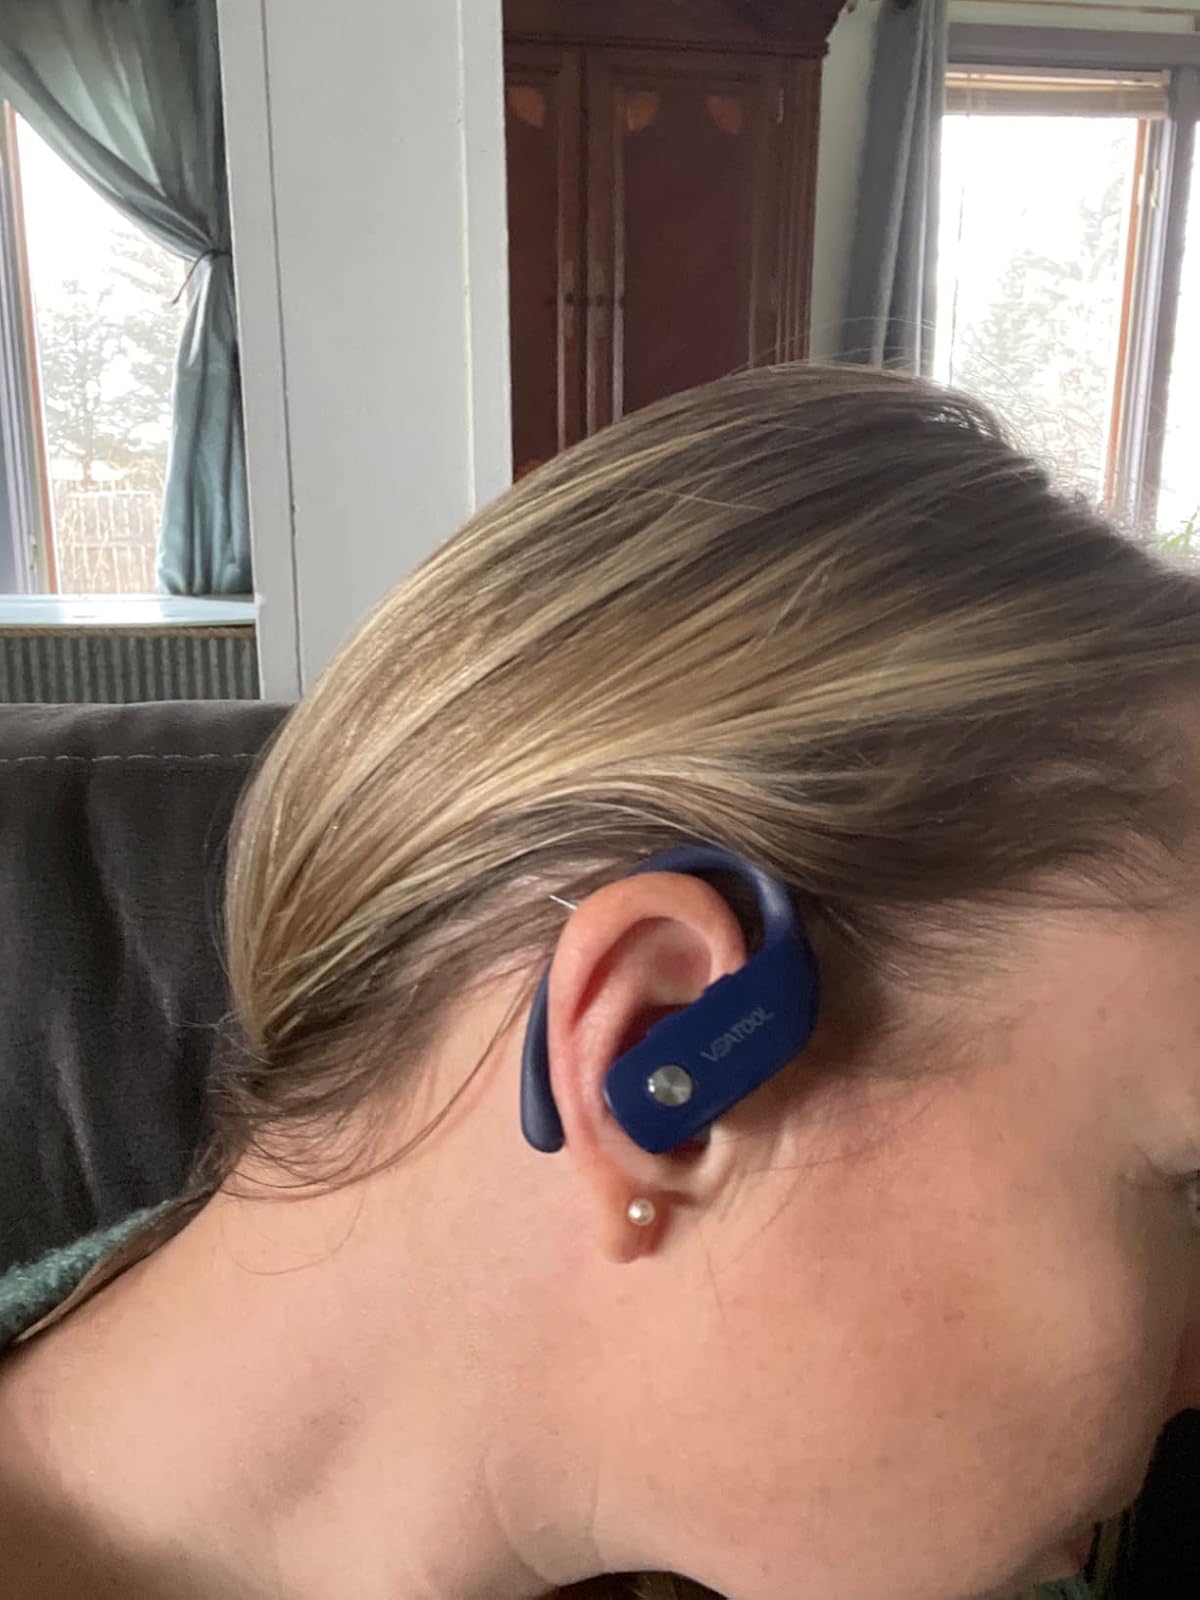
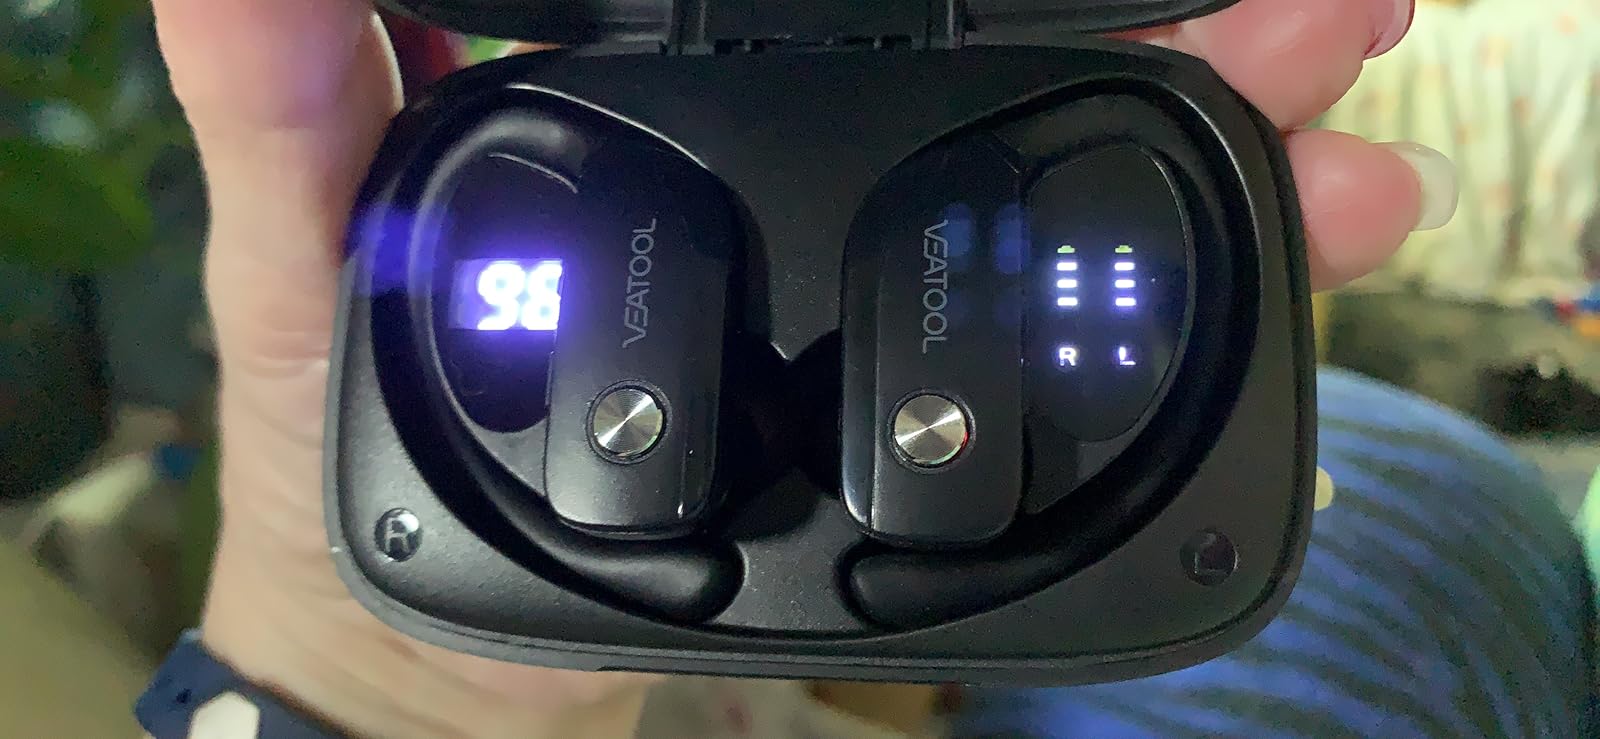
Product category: earbuds
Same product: no